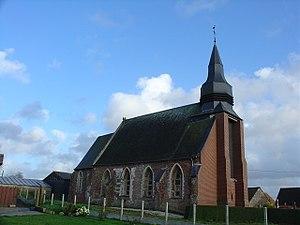
Église de Sains-lès-Fressin
Sains-lès-Fressin est une commune française située dans le département du Pas-de-Calais en région Hauts-de-France.